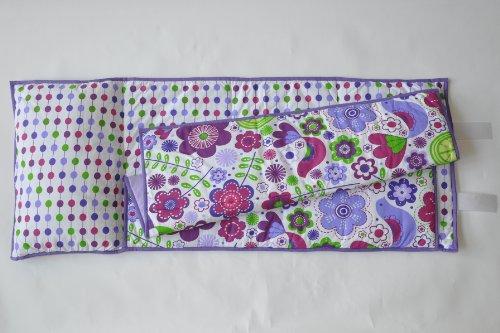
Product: Bacati - Botanical Sanctuary Multicolor Purple Nap Mat
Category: Toys & Games | Sports & Outdoor Play | Slumber Bags
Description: Made from 100%cotton fabric.
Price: $38.00